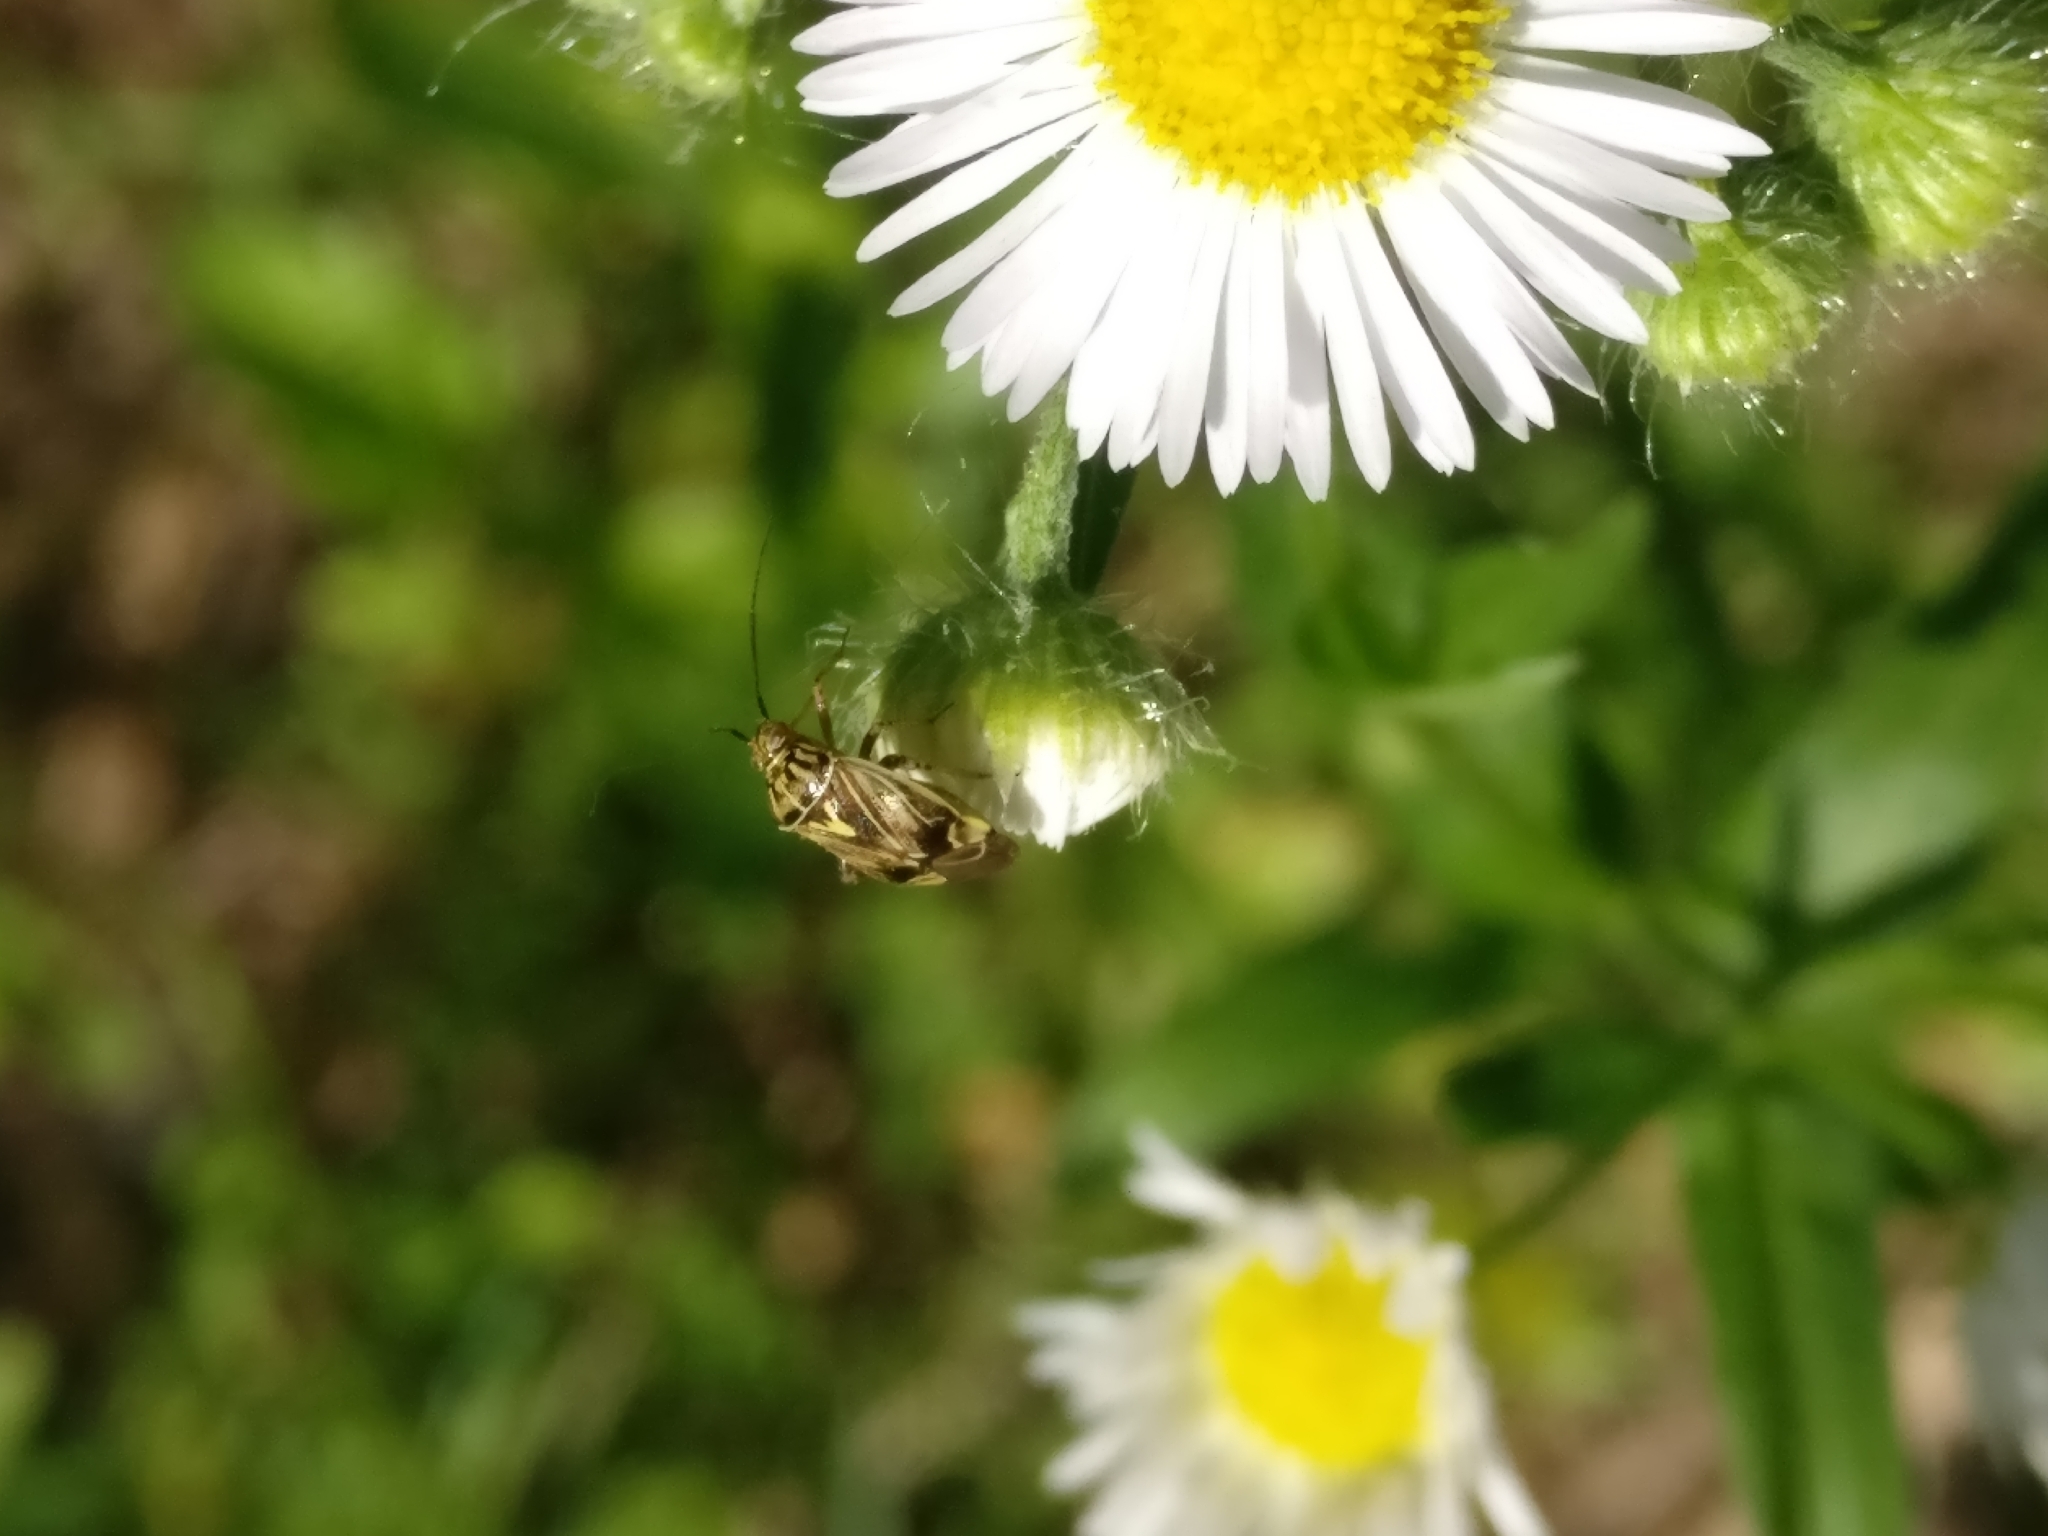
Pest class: lygus_bug